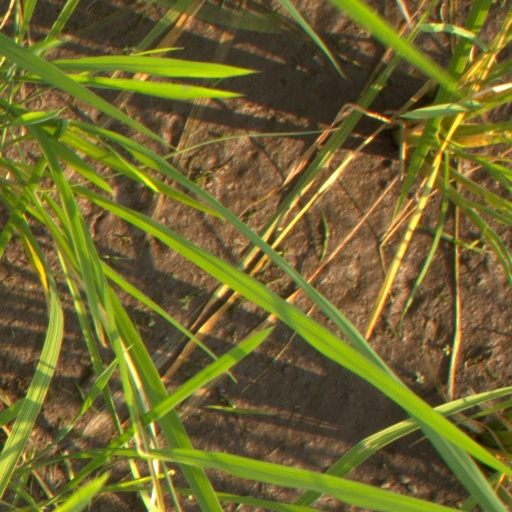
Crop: rice